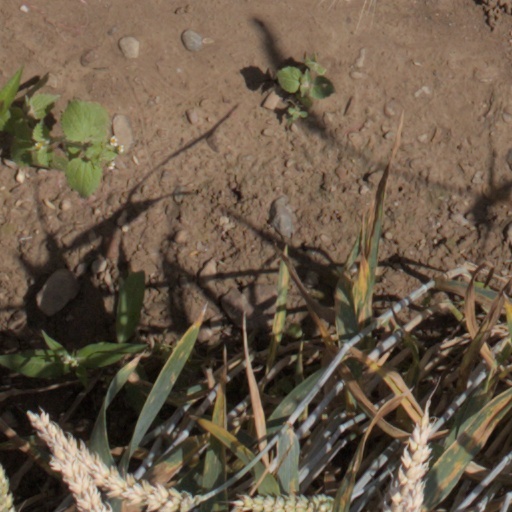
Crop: wheat